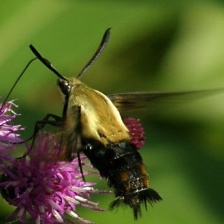
Species: CLEARWING MOTH